World Trade Center cross

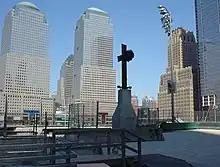
The World Trade Center cross in 2005.

The cross remained during reconstruction, but in the 2004 and 2005 filings of its site plan, the Port Authority of New York and New Jersey indicated that "additional remnants" of the original World Trade Center might require removal and storage during construction of the World Trade Center Transportation Hub. Father Brian Jordan OFM, a Roman Catholic Franciscan priest, has been trying to preserve the cross since April 2006. St. Peter's Church, which faces the World Trade Center site, was proposed as a temporary spot for relocation during construction of the new PATH World Trade Center Transportation Hub and office tower at the site. The cross was eventually moved to St. Peter's on October 5, 2006 and sat on the Church Street side of the building, between Barclay and Vesey streets, bearing a plaque reading "The Cross at Ground Zero – Founded September 13, 2001; Blessed October 4, 2001; Temporarily Relocated October 5, 2006. Will return to WTC Museum, a sign of comfort for all."